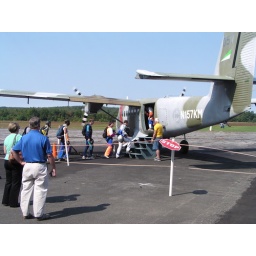
John with the yellow shirt worked for PI in the 1960s and now helps out Jumptown load the aircraft.